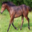
Label: horse